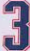
Number: 3